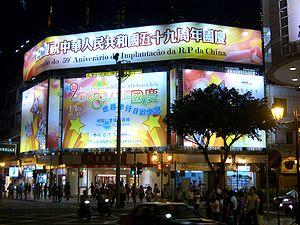
La fête nationale, officiellement la fête nationale de la république populaire de Chine, est célébrée chaque année le 1ᵉʳ octobre en république populaire de Chine. C'est un jour férié commémorant la création de la république populaire le 1ᵉʳ octobre 1949. Elle a été instaurée au cours des dernières années de la guerre civile chinoise, quelques mois avant la retraite du Kuomintang à Taïwan.